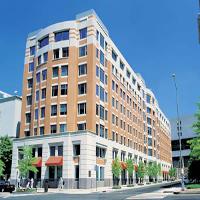
Weather: sun or clear